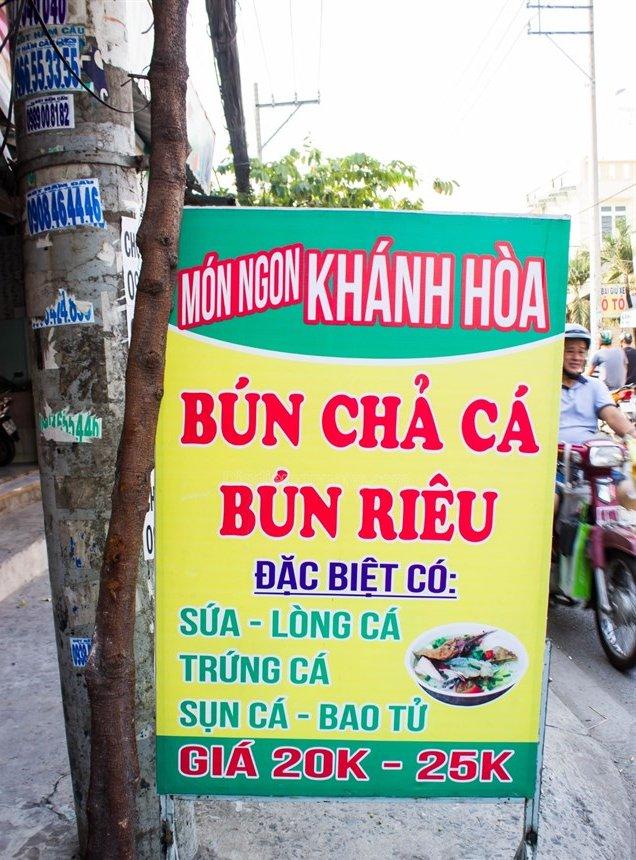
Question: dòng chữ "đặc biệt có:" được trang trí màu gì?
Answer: dòng chữ "đặc biệt có:" được trang trí màu xanh dương